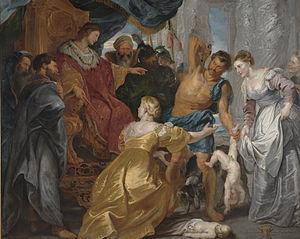
Le Livre de la Sagesse est un livre de l'Ancien Testament.